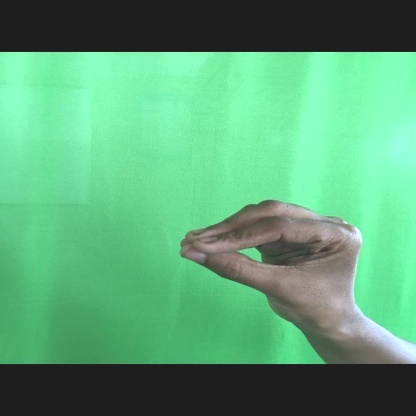
Mudra: Mukulam